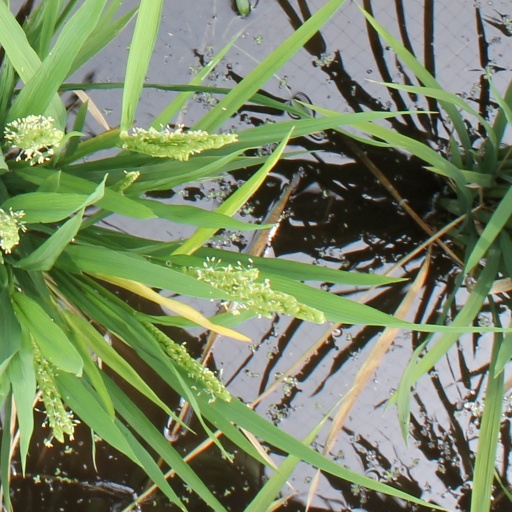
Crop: rice